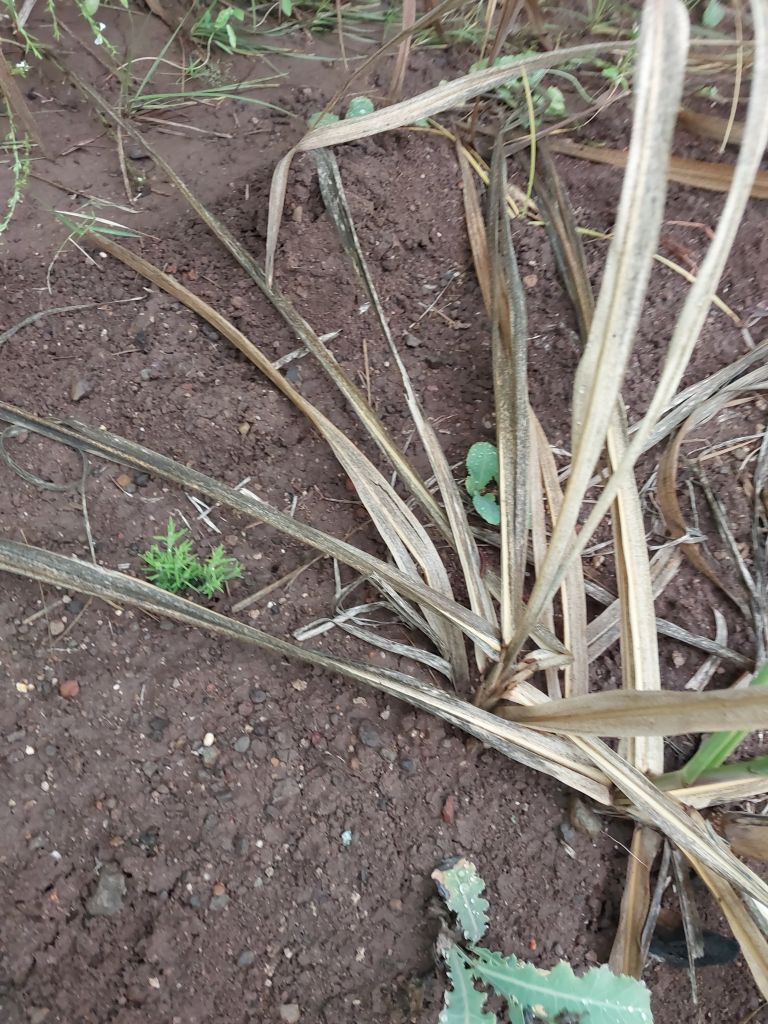
Label: Sett Rot